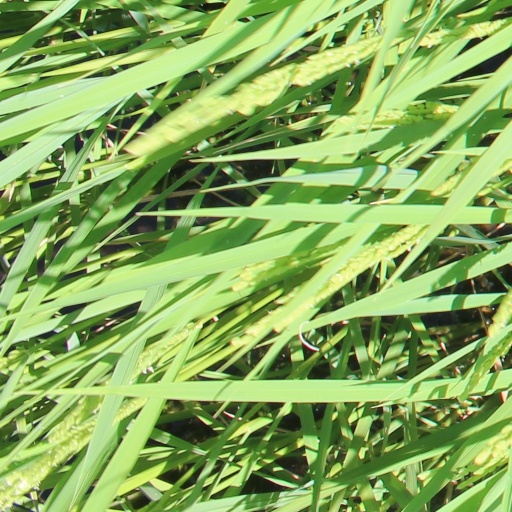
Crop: rice